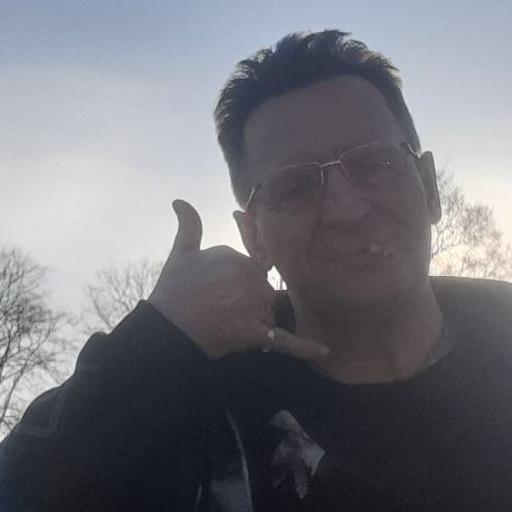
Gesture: call